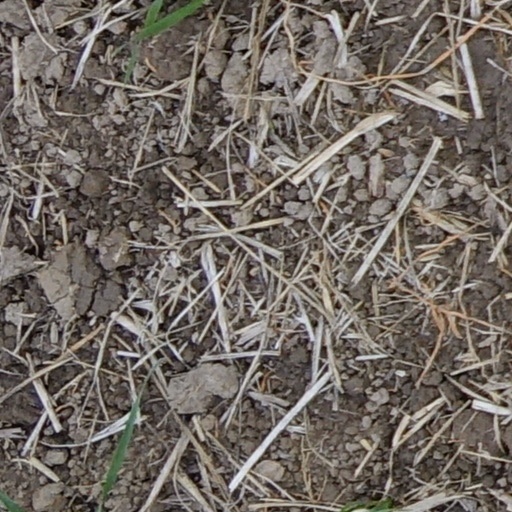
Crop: wheat